Flatpack Film Festival

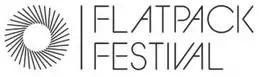

Flatpack Film Festival is a film festival that takes place annually in Birmingham, England. During the festival a varied collection of different films and media forms are shown, including animation, documentaries, short films, music videos and experimental cinema. The annual event was spawned from the year-round antics of 7 Inch Cinema, originally a mixed-media filmnight at the Rainbow pub in Digbeth.